History of Mauritania (1984–present)

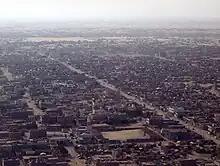
Aerial view of Nouakchott. The population of Nouakchott has increased from 20,000 in 1969 to almost 1 million in 2013.

In 1998, Mauritania became the third Arab country to officially recognize Israel, despite strong internal opposition. On 28 October 1999, Mauritanian Foreign Minister Ahmed Ould Sid'Ahmed and his Israeli counterpart David Levy signed an agreement in Washington DC, USA, establishing full diplomatic relations between the two countries. The signing ceremony was held at the U.S. State Department in the presence of US Secretary of State Madeleine Albright.